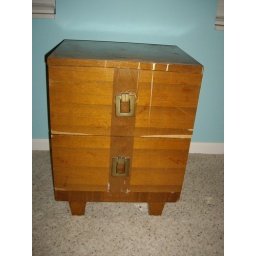
1970's bed side table in need of refinishing. Drawers work great, does not need an mechanical work. $10